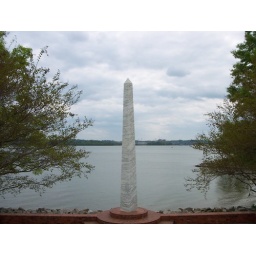
along the water in Alexandria, there is a mini washington monument